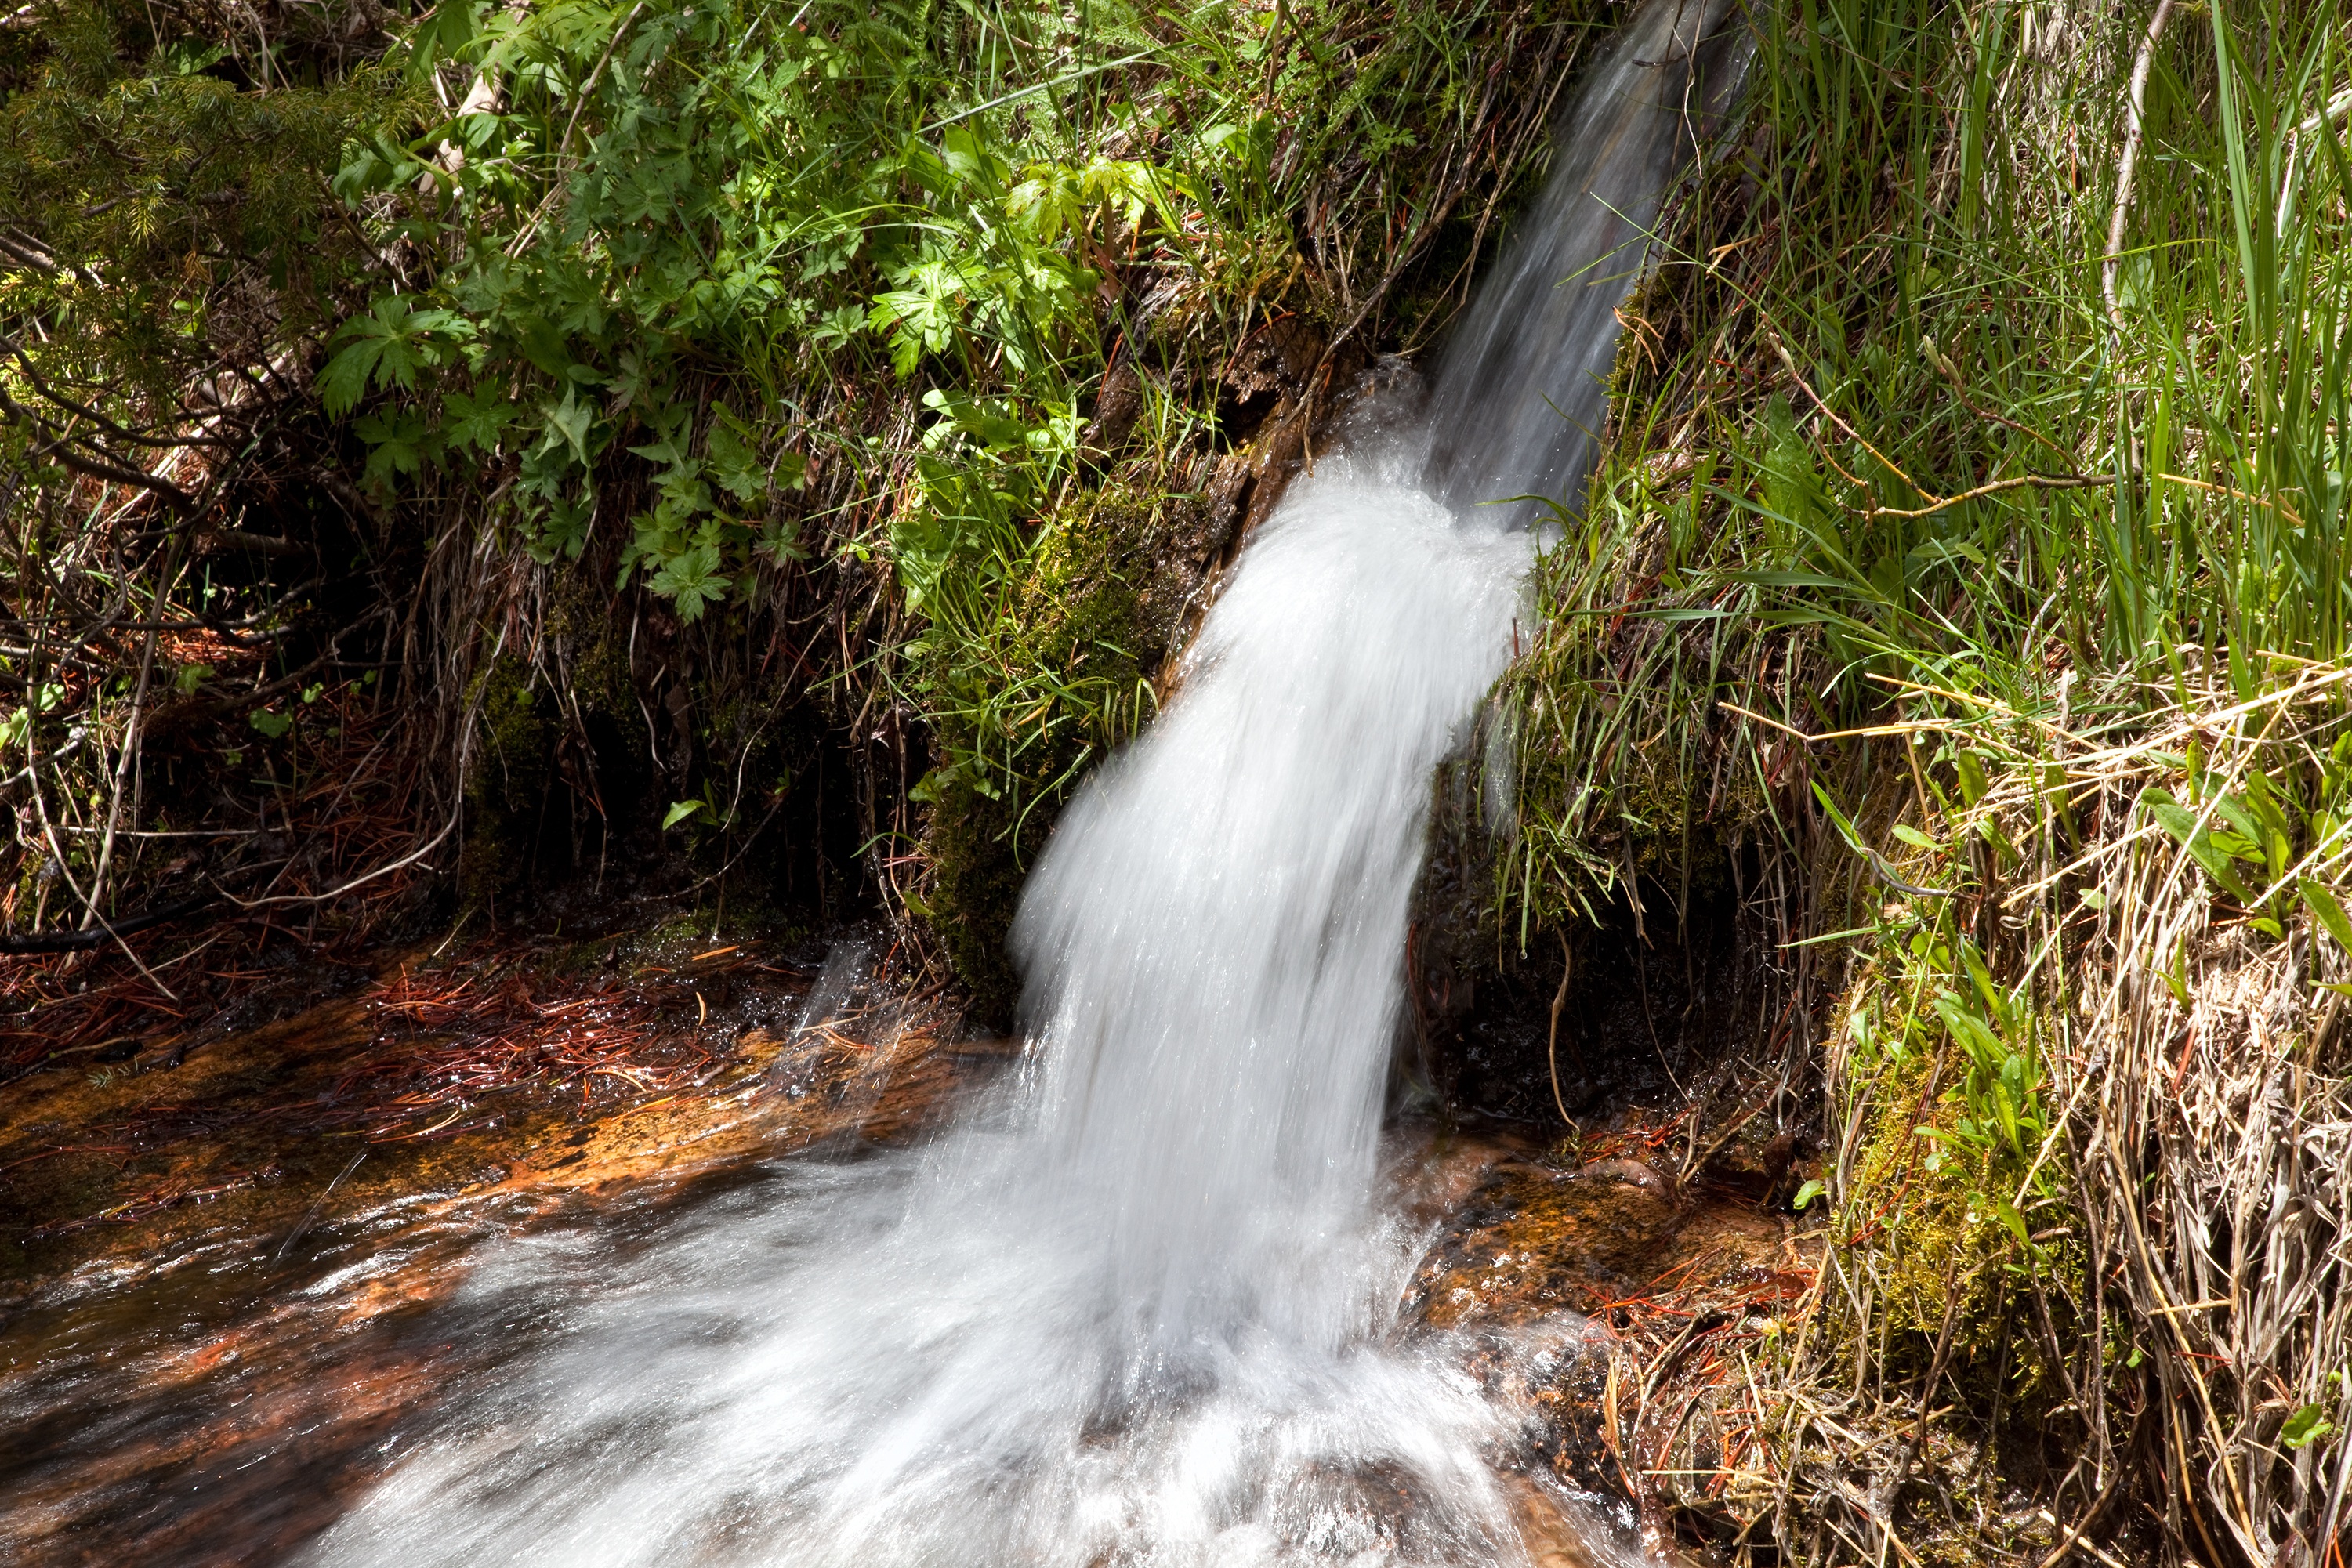
landscape, water, nature, forest, outdoor, waterfall, creek, wilderness, river, stream, flow, cascade, jungle, flowing, peaceful, autumn, body of water, rainforest, wasserfall, woodland, habitat, water feature, watercourse, natural environment